Bob Hope

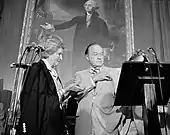
Hope and his wife Dolores on Capitol Hill as he received an award in 1978

Hope was well known as an avid golfer, playing in as many as 150 charity tournaments a year. Introduced to the game in the 1930s while performing in Winnipeg, Canada, he eventually played to a four handicap. His love for the game—and the humor he could find in it—made him a sought-after foursome member. He once remarked that President Dwight D. Eisenhower gave up golf for painting: "Fewer strokes, you know." He also was quoted as saying, "It's wonderful how you can start out with three strangers in the morning, play 18 holes, and by the time the day is over you have three solid enemies."